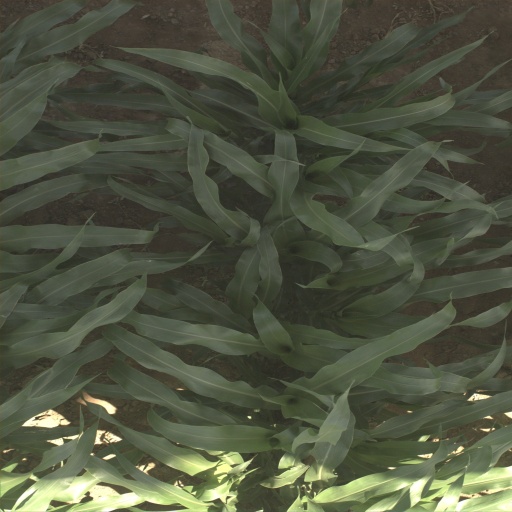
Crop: sorghum